Bianyifang

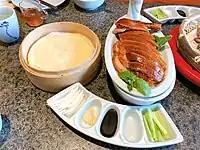
Sliced Peking duck served with traditional condiments at Bianyifang

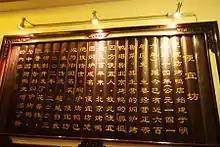

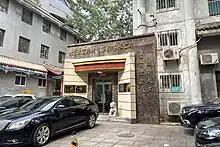
Headquarters of Bianyifang Group in Beijing

The original restaurant was established in Mishihutong, Caishikou, Beijing in 1416, the 14th year of the Ming dynasty's Yongle Emperor, and was initially a small workshop similar to a tavern that served primarily duck and chicken. The tavern was popular among locals, and the owner was known to be very friendly and hospitable to his customers, often conversing with them, listening to their stories, and providing them with advice.